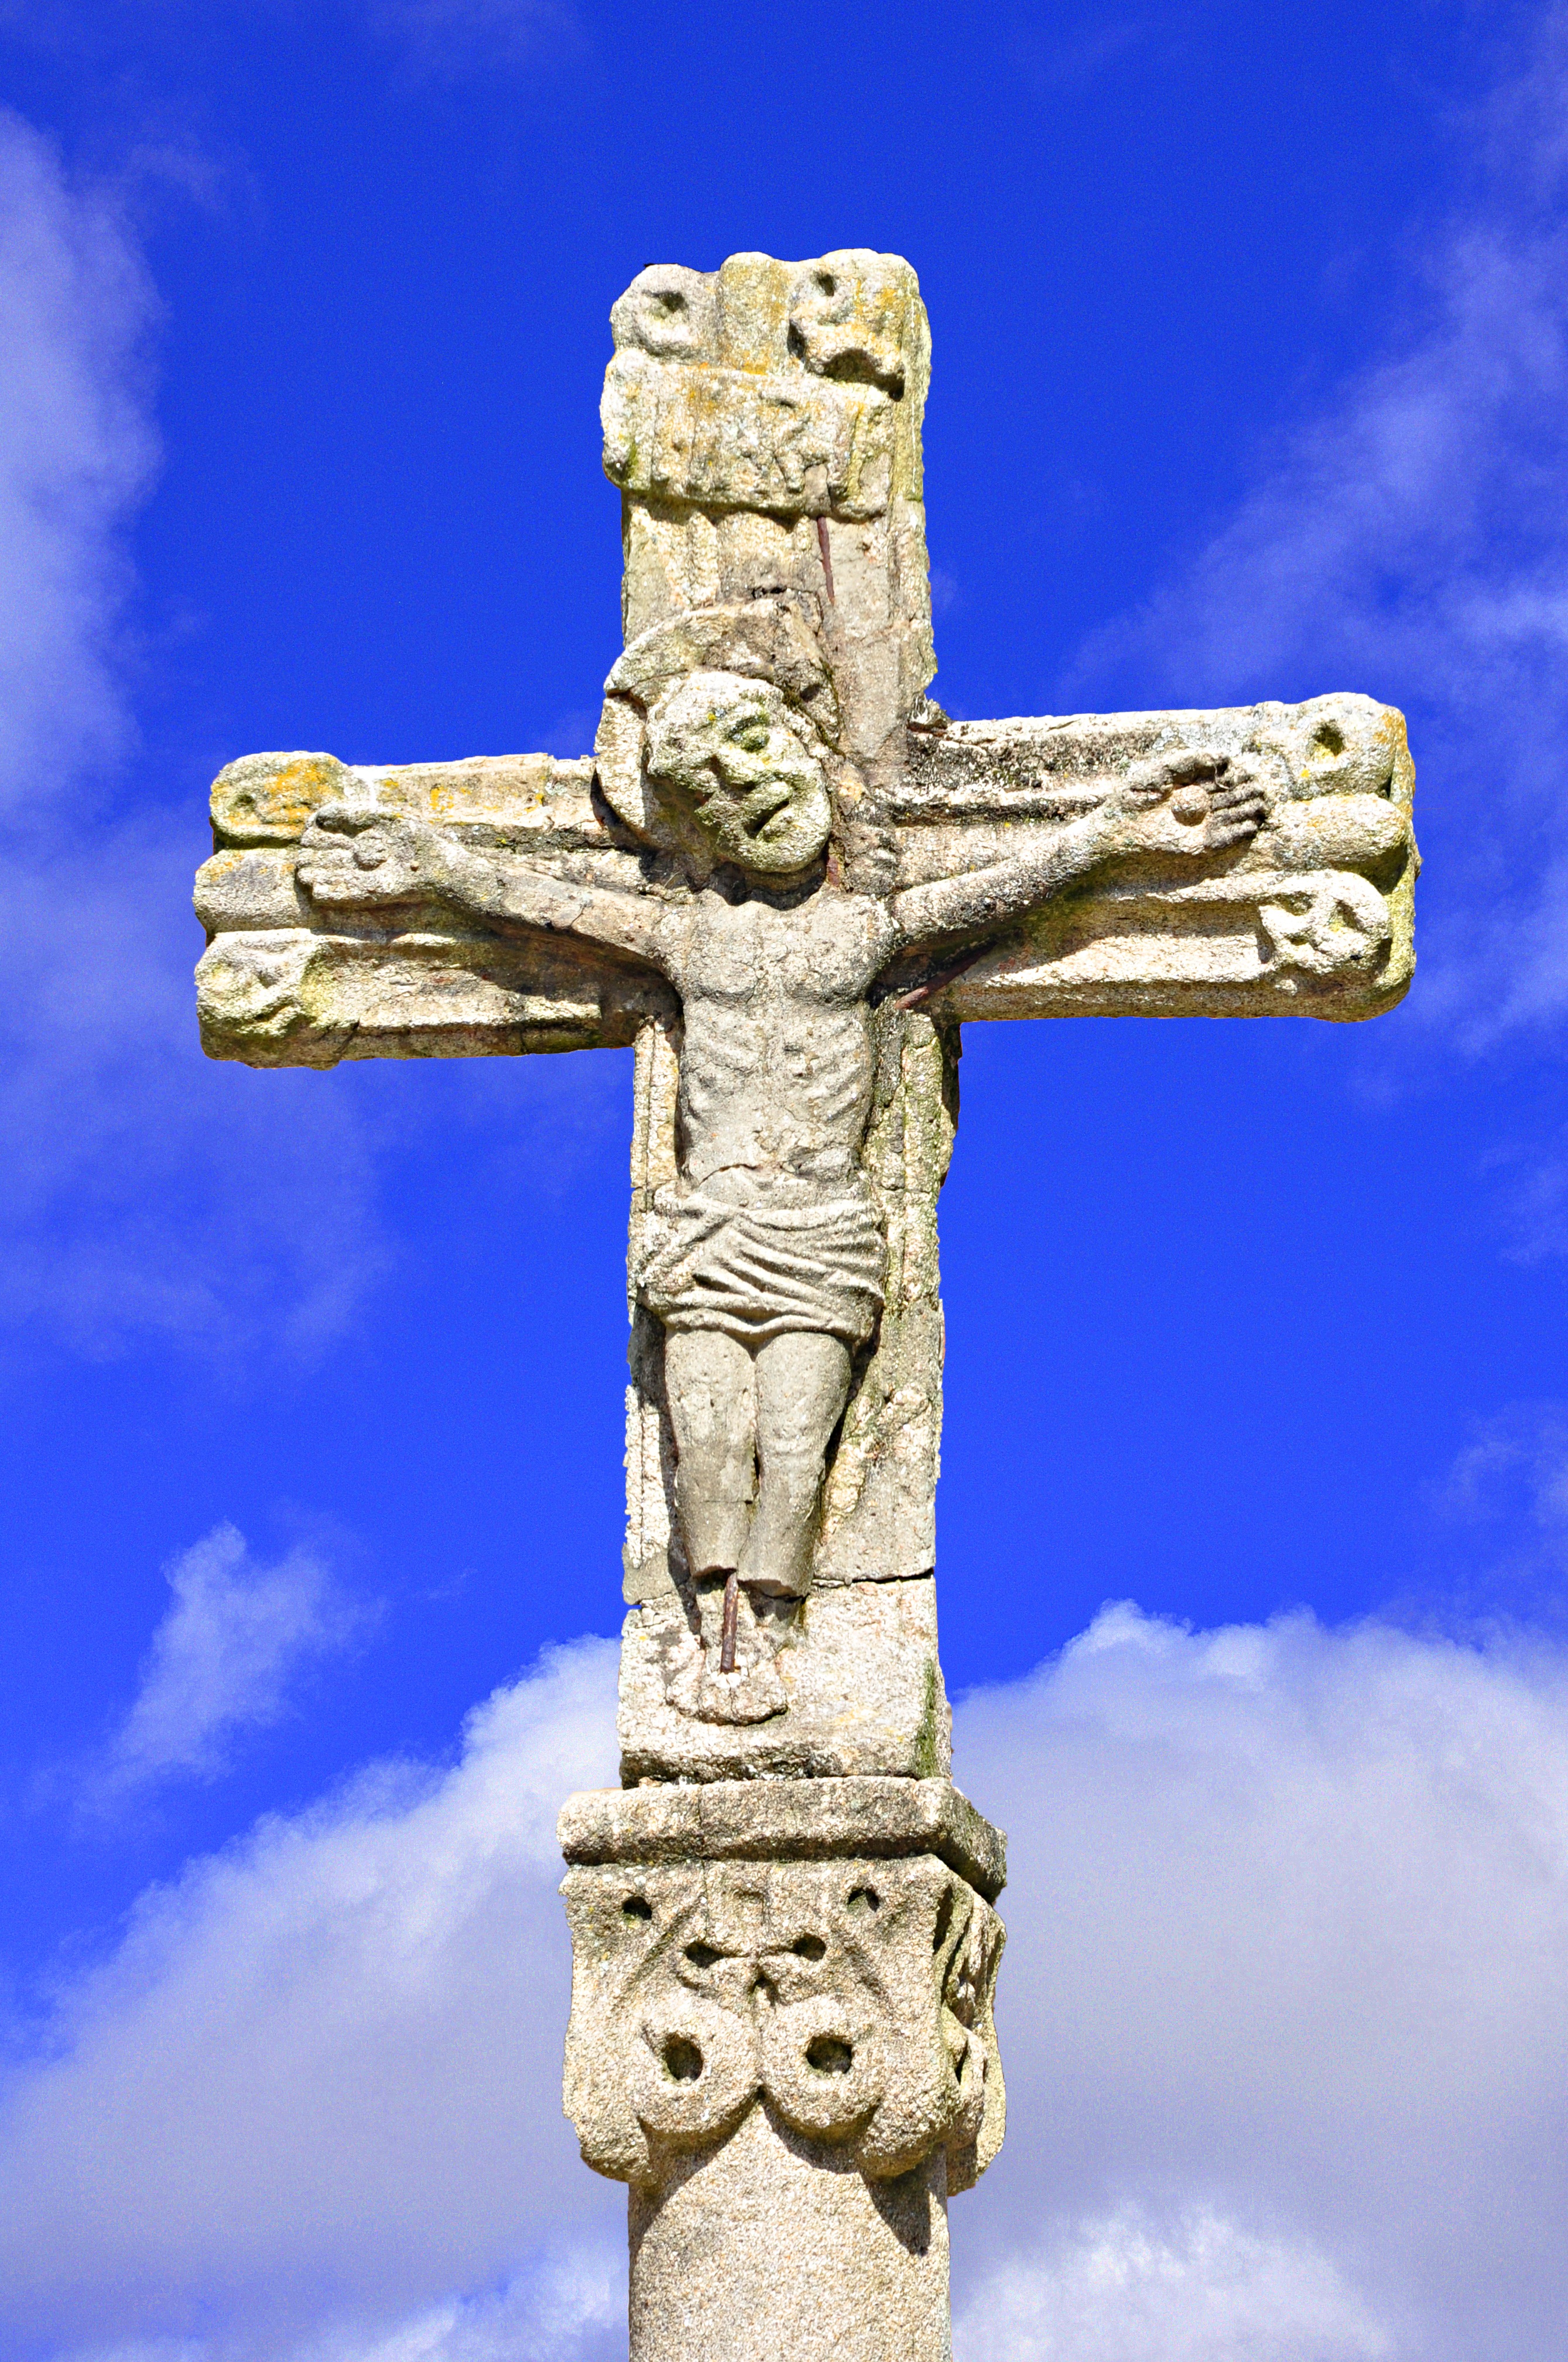
monument, statue, symbol, religion, cross, death, cruise, sculpture, christ, crucified, art, spain, passion, jesus, cruz, image, tradition, traditional, crucifix, forgiveness, calvary, sacrifice, catholics, beliefs, believer